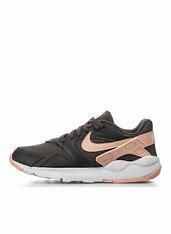
Brand: Nike
Model: LD Victory